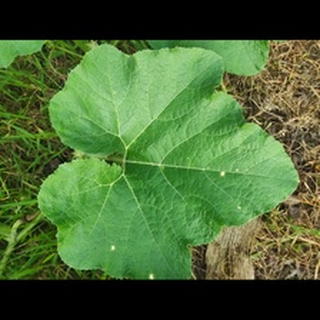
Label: healthy_pumpkin